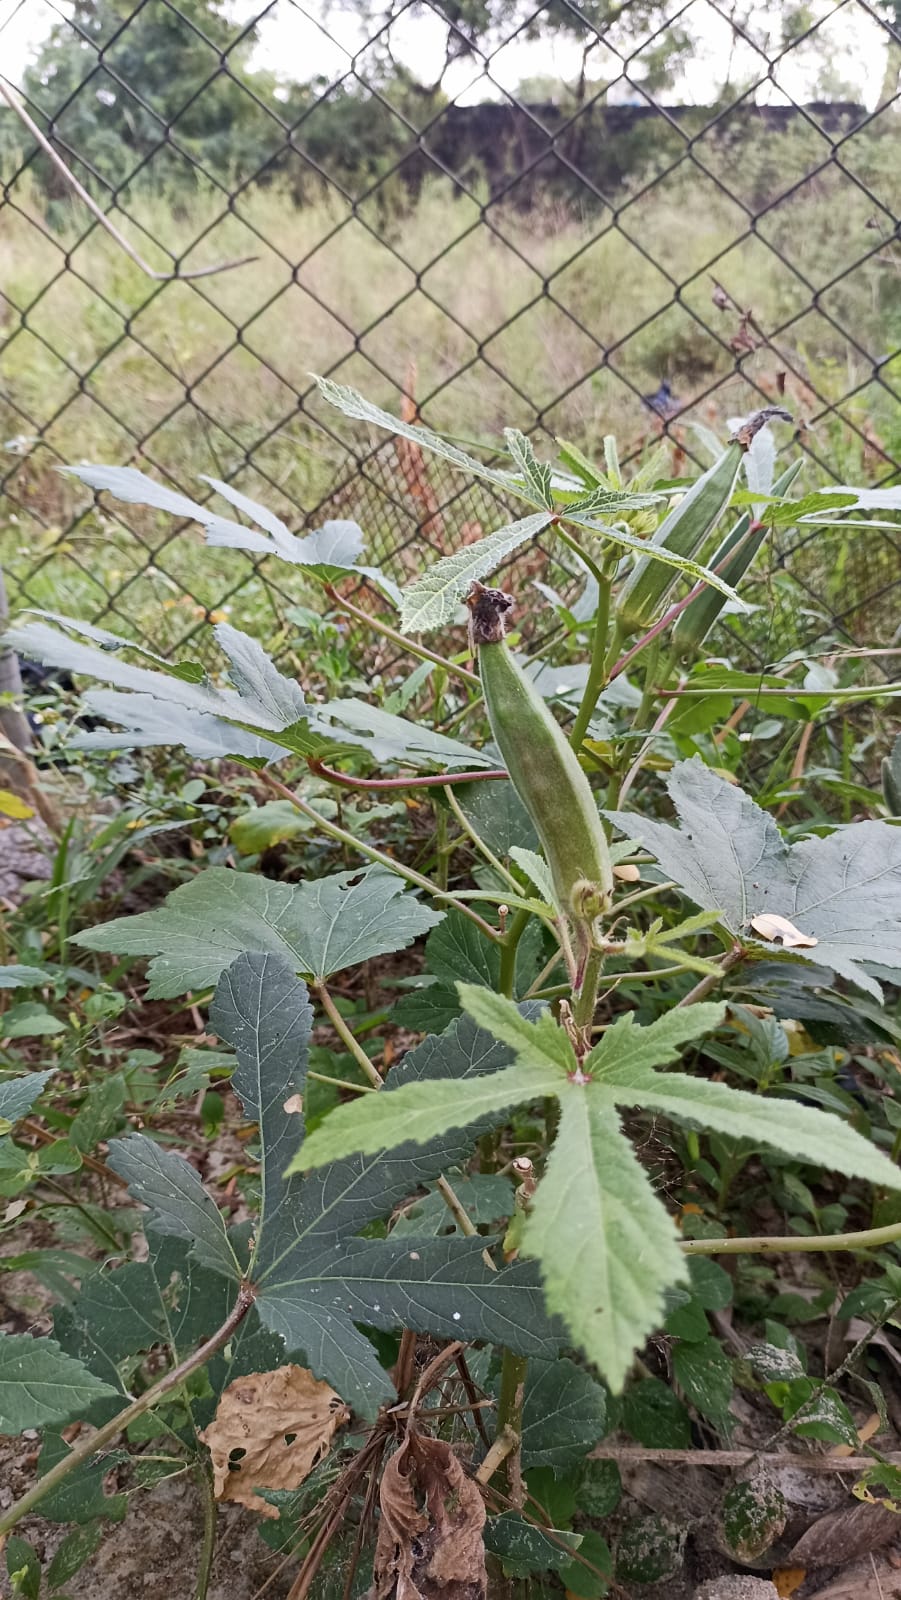
Label: Over-mature